UEFA Euro 1996 final

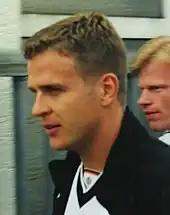
Oliver Bierhoff "(pictured c. 1999)" scored the golden goal.

Marco Bode came on for Germany at the start of the second half to replace Eilts. In the 50th minute, Scholl passed to Strunz whose shot from outside the Czech Republic penalty area was too high. Kuka then passed to Berger whose shot took a deflection off Sammer and was easily gathered by Köpke. In the 58th minute, the Czech Republic were awarded a penalty. Sammer's lofted pass was headed clear by Nedvěd and was collected by Kuka; he passed it to Poborský who was brought down by Sammer, and although the initial contact took place outside the Germany box, the referee awarded the spot kick which Berger scored with a shot that went under Köpke. Ten minutes later, Germany made their second substitution of the game with Scholl being replaced by Oliver Bierhoff, and within five minutes he scored. Ziege sent in a curling free kick from the right and Bierhoff headed a low ball past Kouba from around . Klinsmann's late shot was blocked by Rada before Köpke dived full-length to keep out a strike from Šmicer, who had replaced Poborský moments earlier, and full-time ended 1–1, sending the match into extra time: the golden goal rule applied such that the first team to score in the additional period would immediately win the game.